Ambérieu-en-Bugey

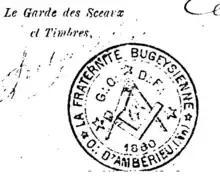
Stamp of the Masonic Lodge

A Masonic lodge, the "Brotherhood bugeysienne" is based in Ambérieu-en-Bugey. They also have a Masonic temple in the commune of Saint-Denis-en-Bugey. It is affiliated to the Grand Orient of France.